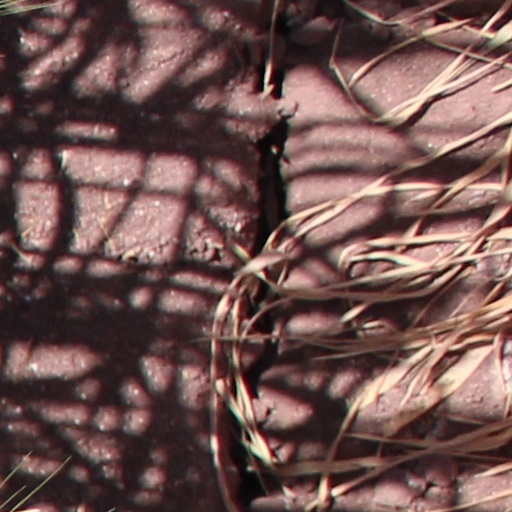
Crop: wheat